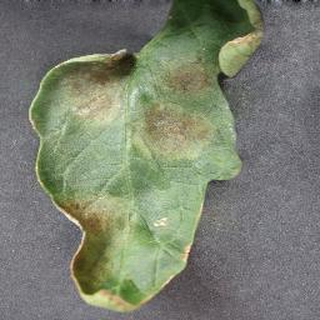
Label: tomato_late_blight